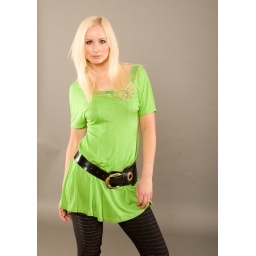
girl in green 2